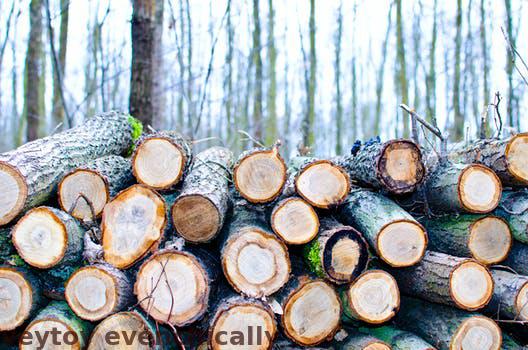
Label: Watermark